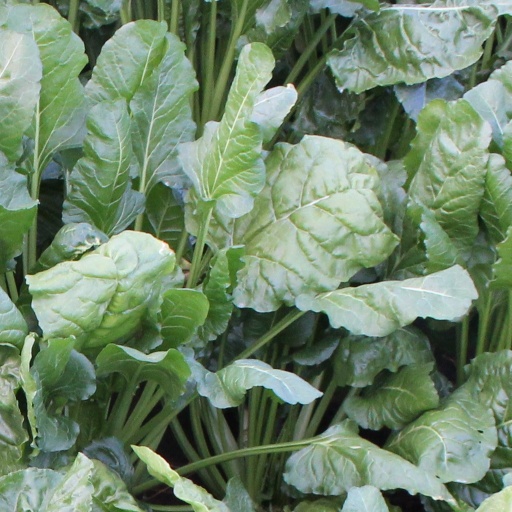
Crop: sugar beet